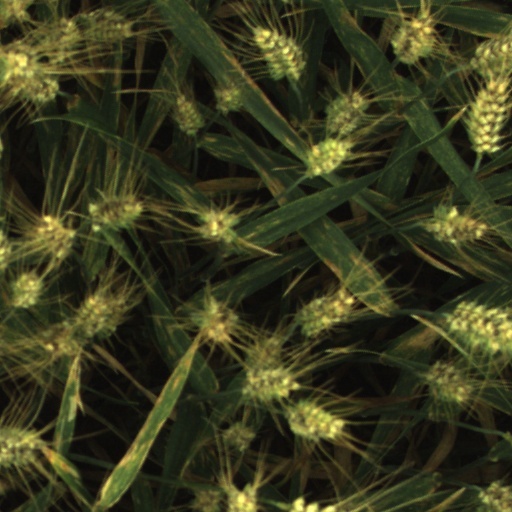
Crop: wheat